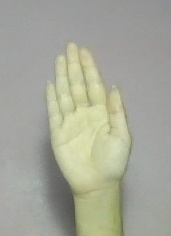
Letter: seen